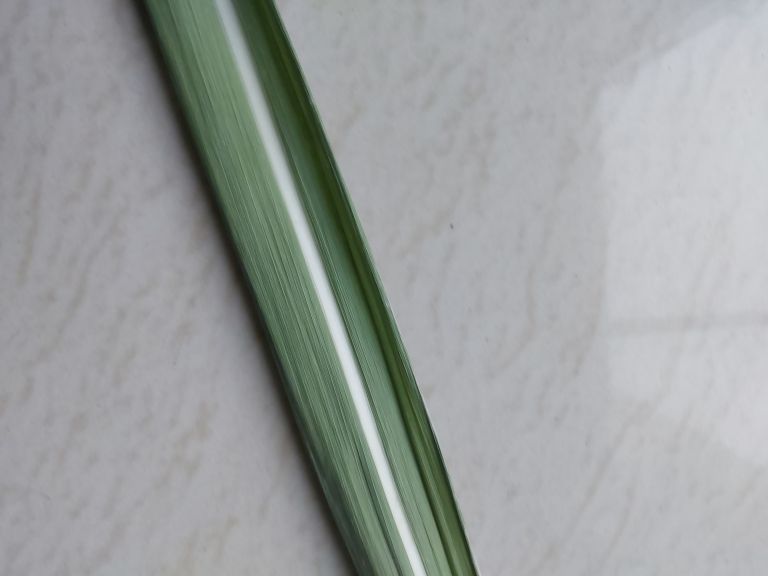
Label: Viral Disease